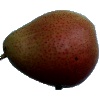
Label: Pear Forelle 1